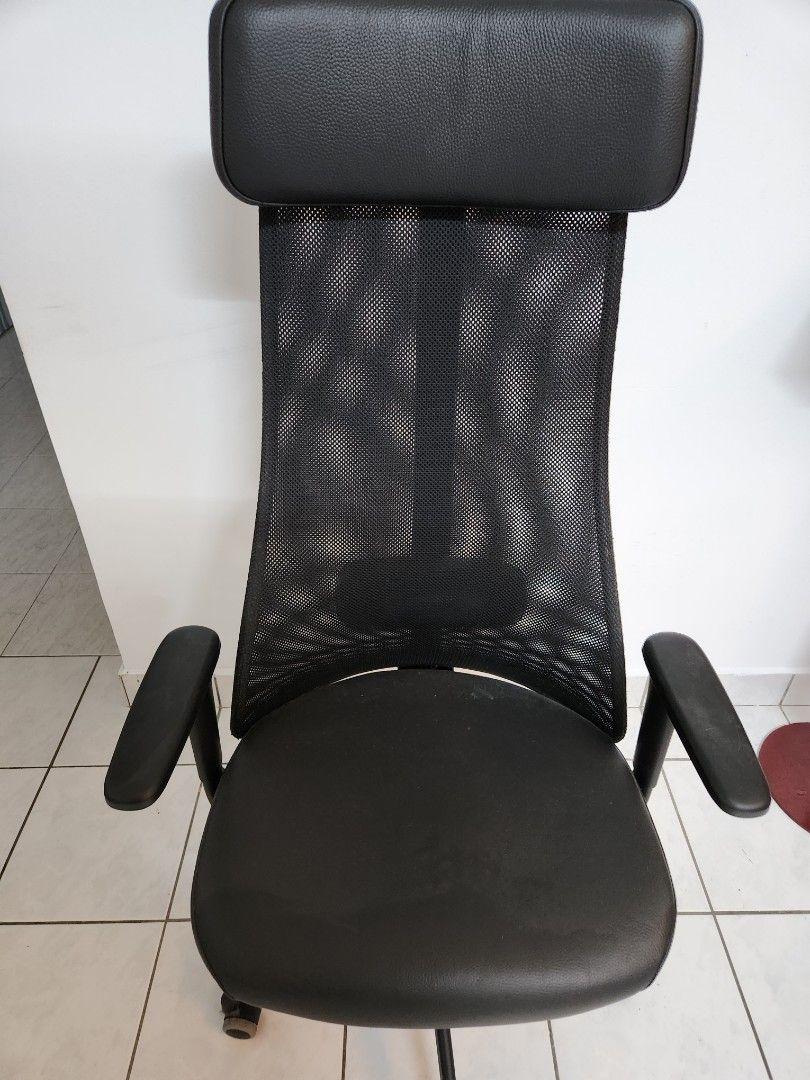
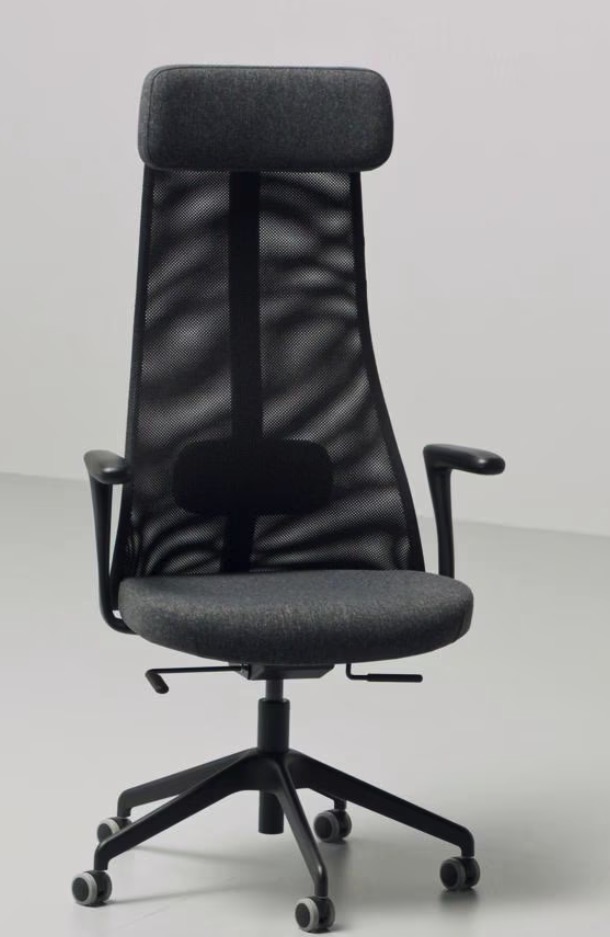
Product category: items_chair
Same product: yes